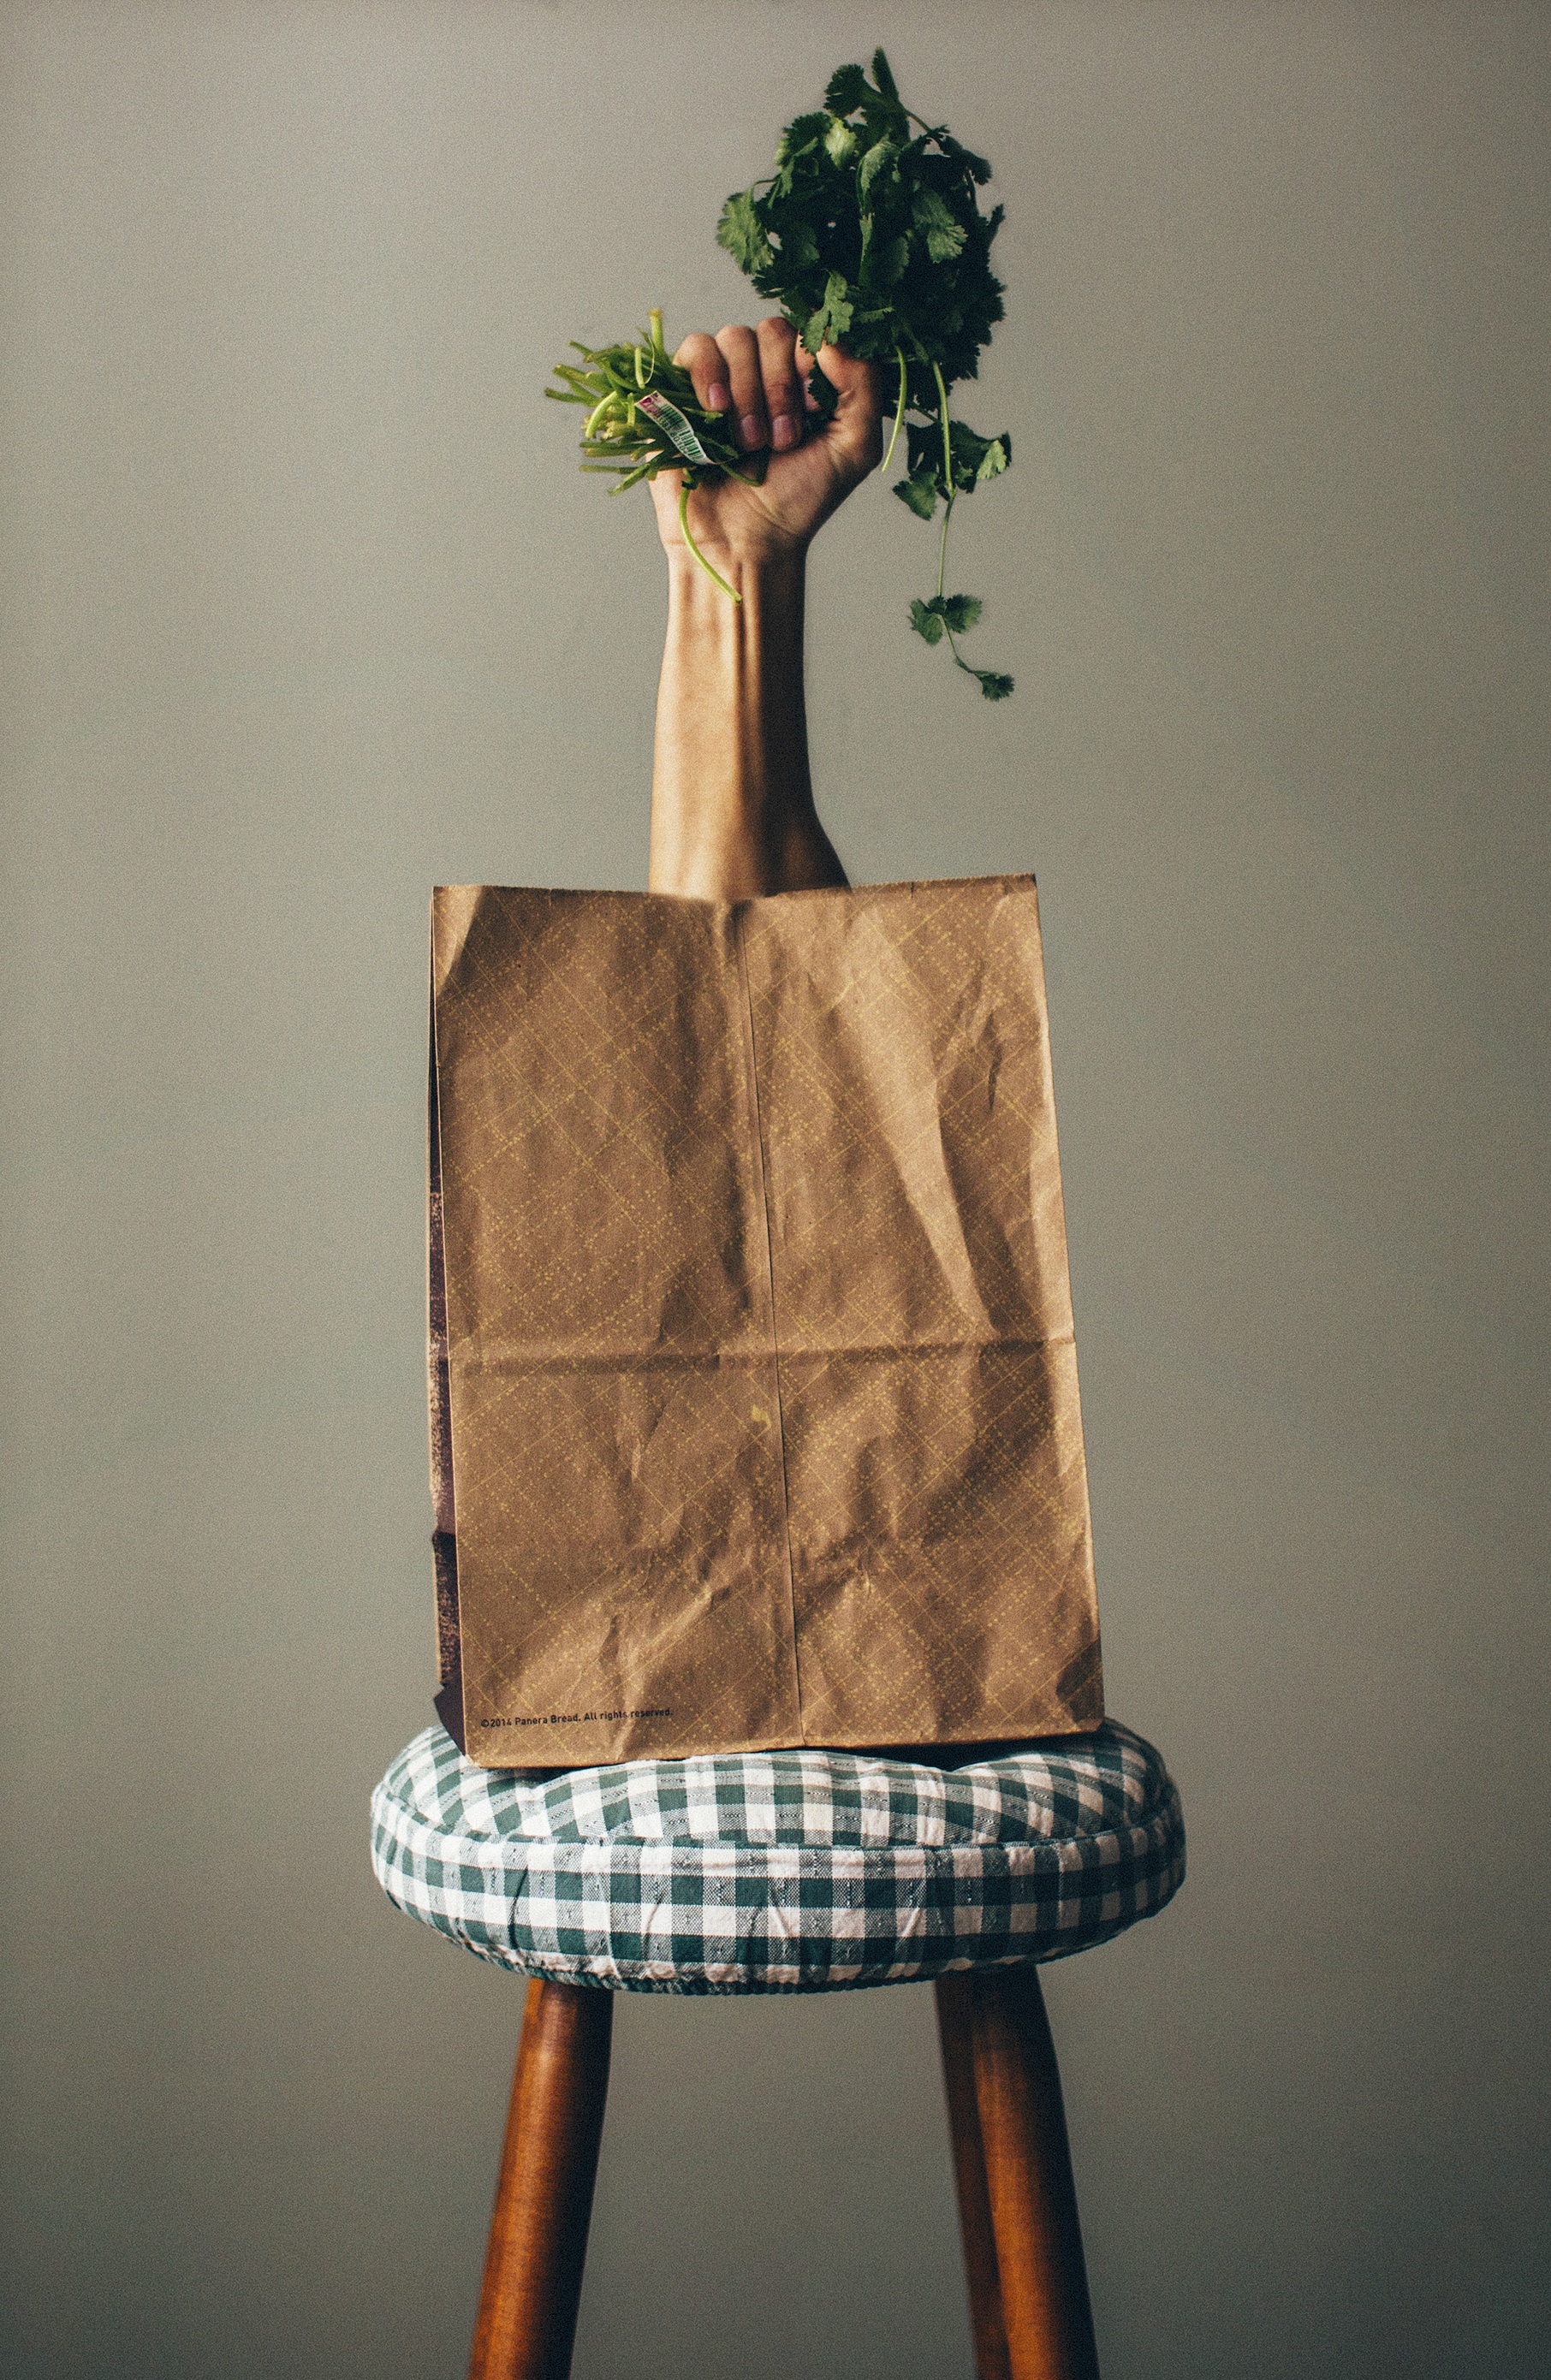
hand, apple, man, person, abstract, wood, bunch, white, fruit, stool, boy, male, pattern, shop, store, food, green, pepper, produce, natural, fresh, brown, bag, human, market, bottle, shopping, groceries, banana, milk, paper, healthy, bread, sack, grocery, textile, eating, art, full, design, nutrition, vegetables, supermarket, buy, organic, retail, ingredients, nutritious, purchase